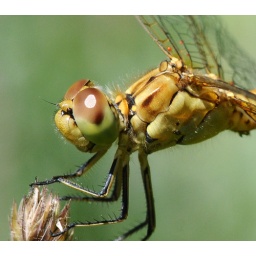
An immature male taking a break in a forest clearing. The red spots on his wings are mites.France, Brenne, 23/06/2010